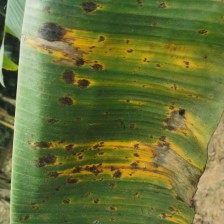
Label: pestalotiopsis